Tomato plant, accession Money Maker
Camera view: horizontal (90 deg, fisheye); turntable rotation: 120 degrees
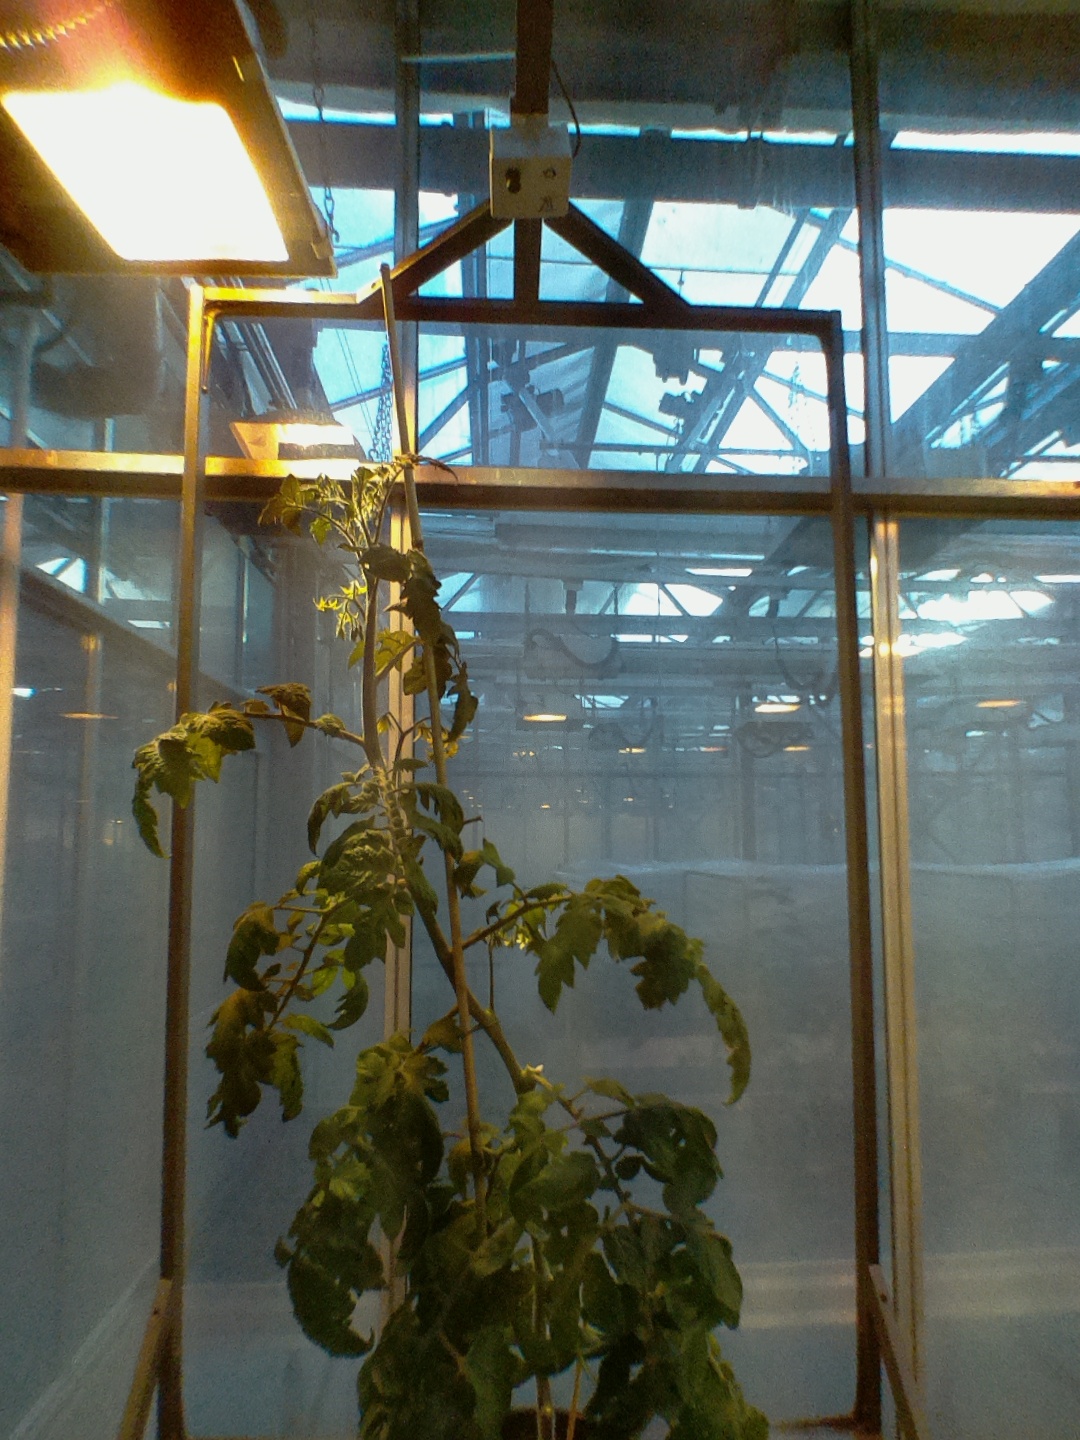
BBCH growth stage 69: End of flowering, 90%-100% of flowers open, more petals falling